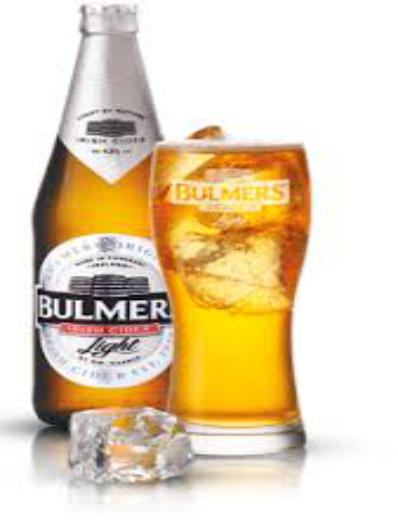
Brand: H. P. Bulmer-1
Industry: Food